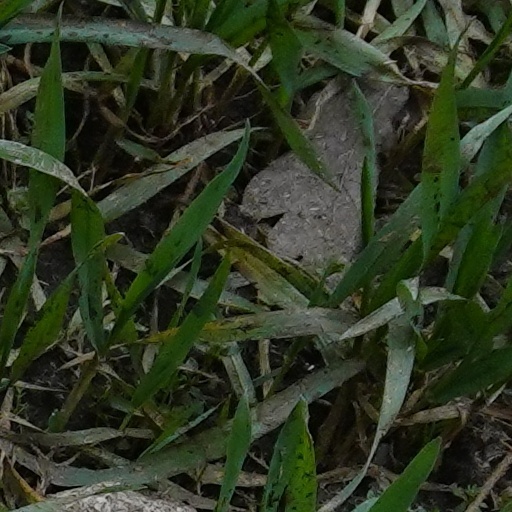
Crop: wheat